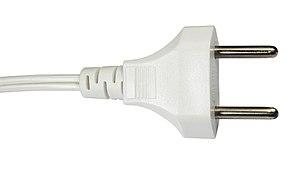
Le système SEV 1011 constitue la norme de prises électriques de la Suisse et du Liechtenstein. Au niveau international, on parle également de prises de type J pour les prises de types 12 et 13.